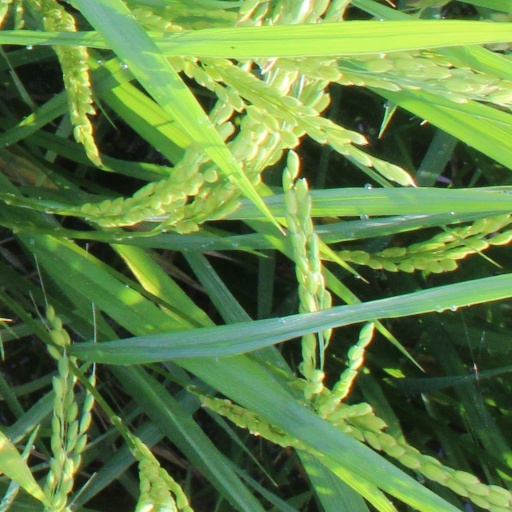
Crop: rice